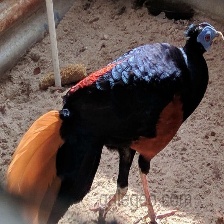
Species: CRESTED FIREBACK
Scientific name: LOPHURA IGNITA